Billie Davies

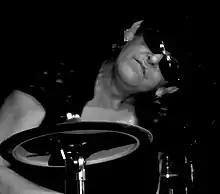
Billie Davies Live in New Orleans

Her third release after a hiatus of six years was "all about Love.", which had a surprising result on the CMJ Jazz College Radio Charts and achieved the #1 top jazz add in new album adds.